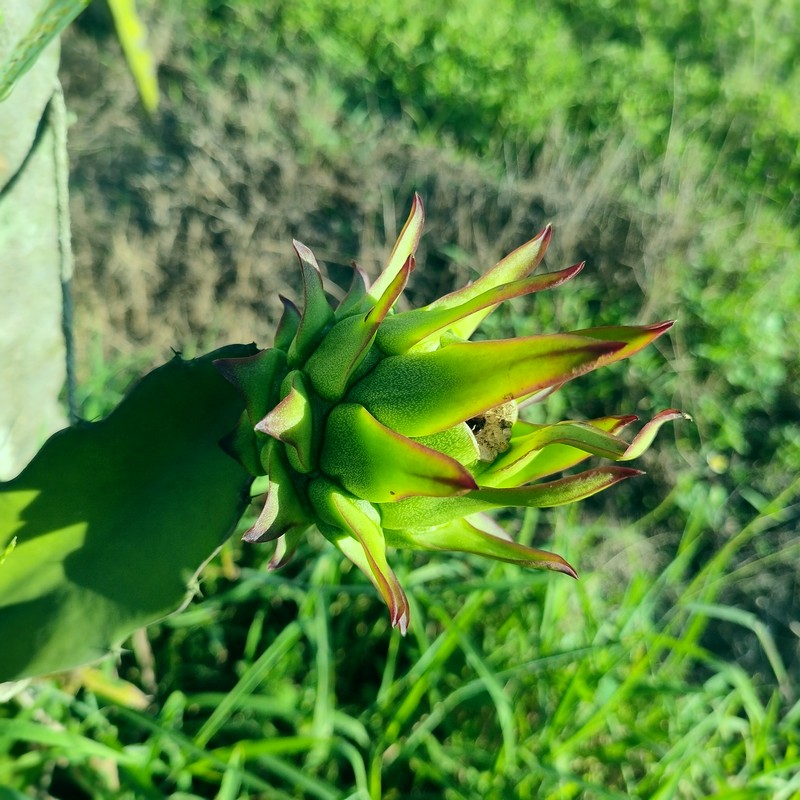
Label: Immature Dragon Fruit